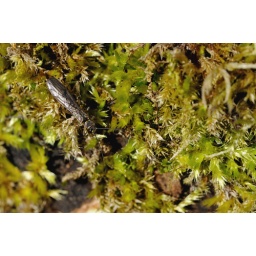
Some signs of spring around here finally. Some hand held 60mm macros from a bike ride in the CVNP.